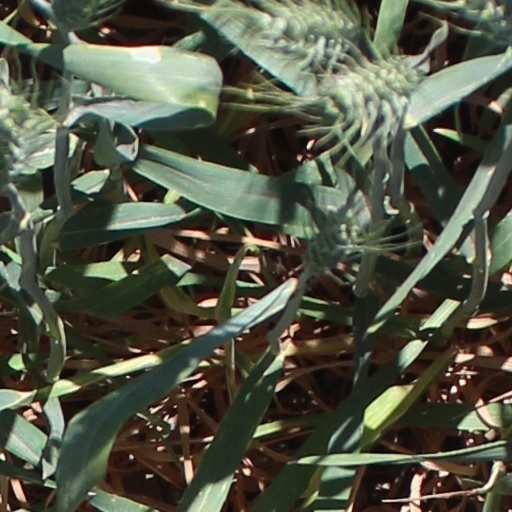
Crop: wheat